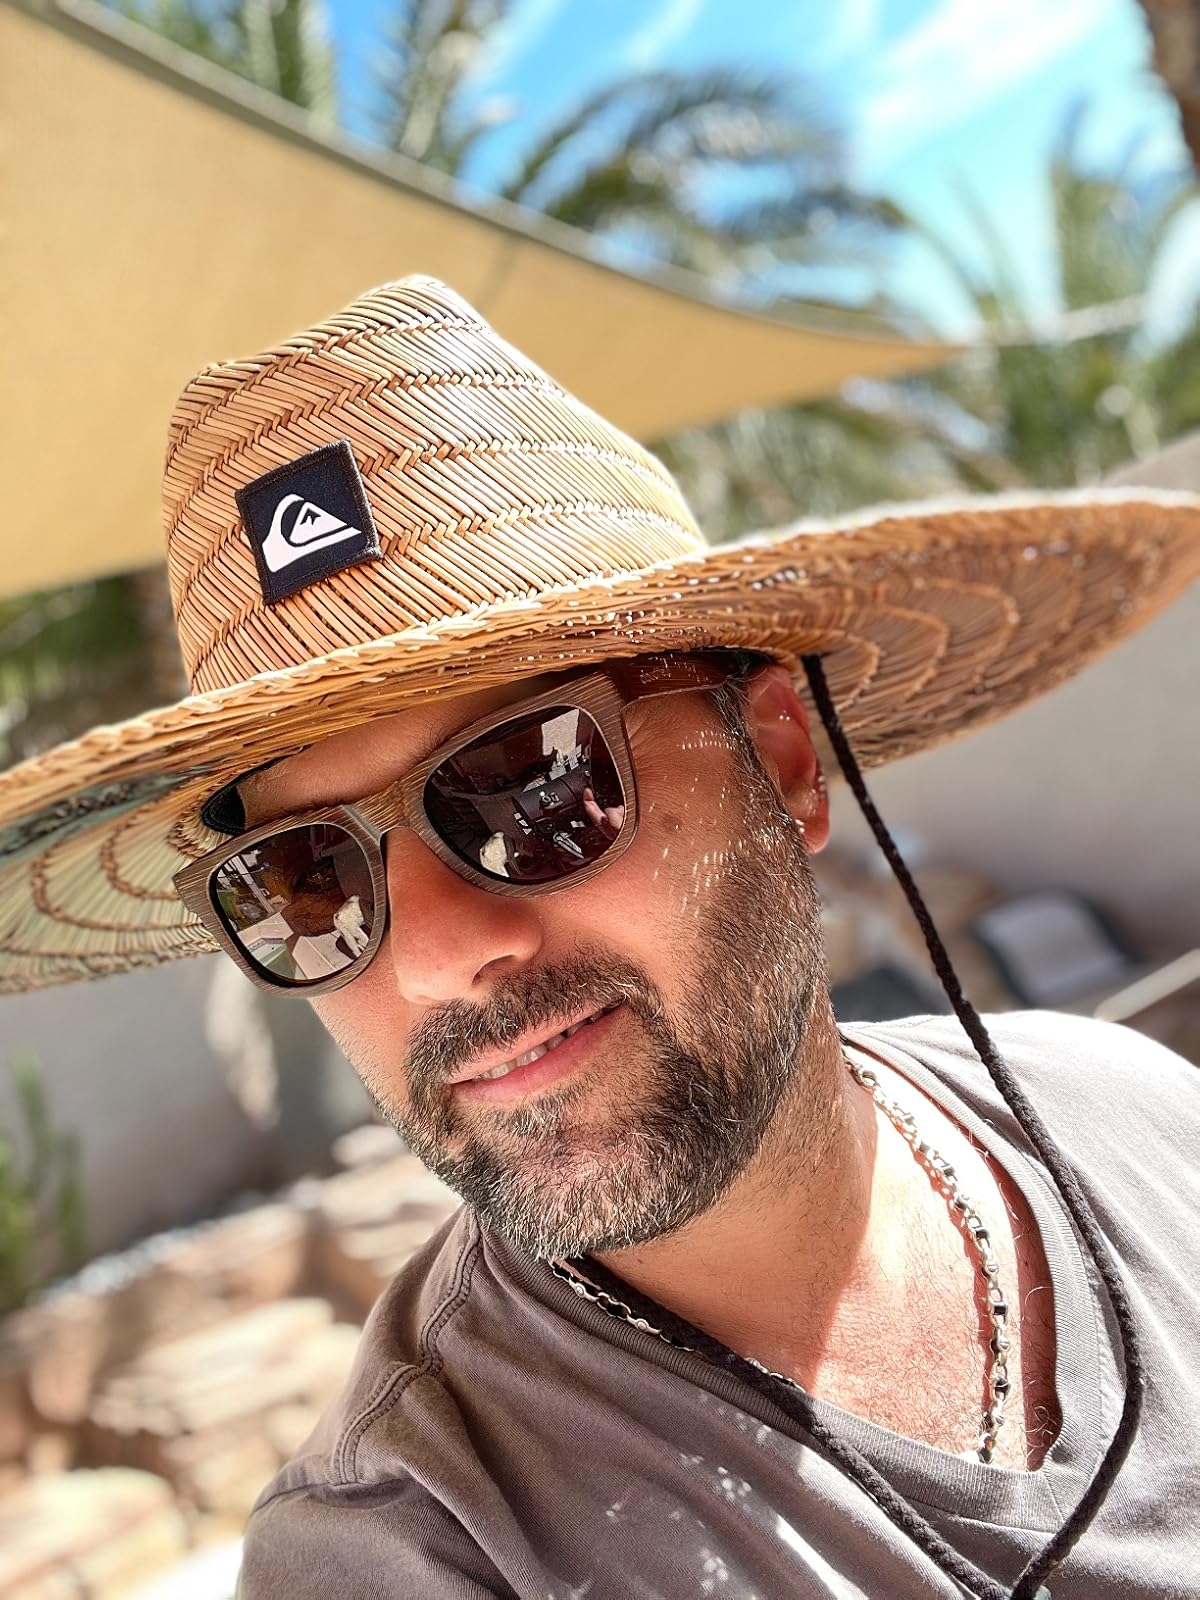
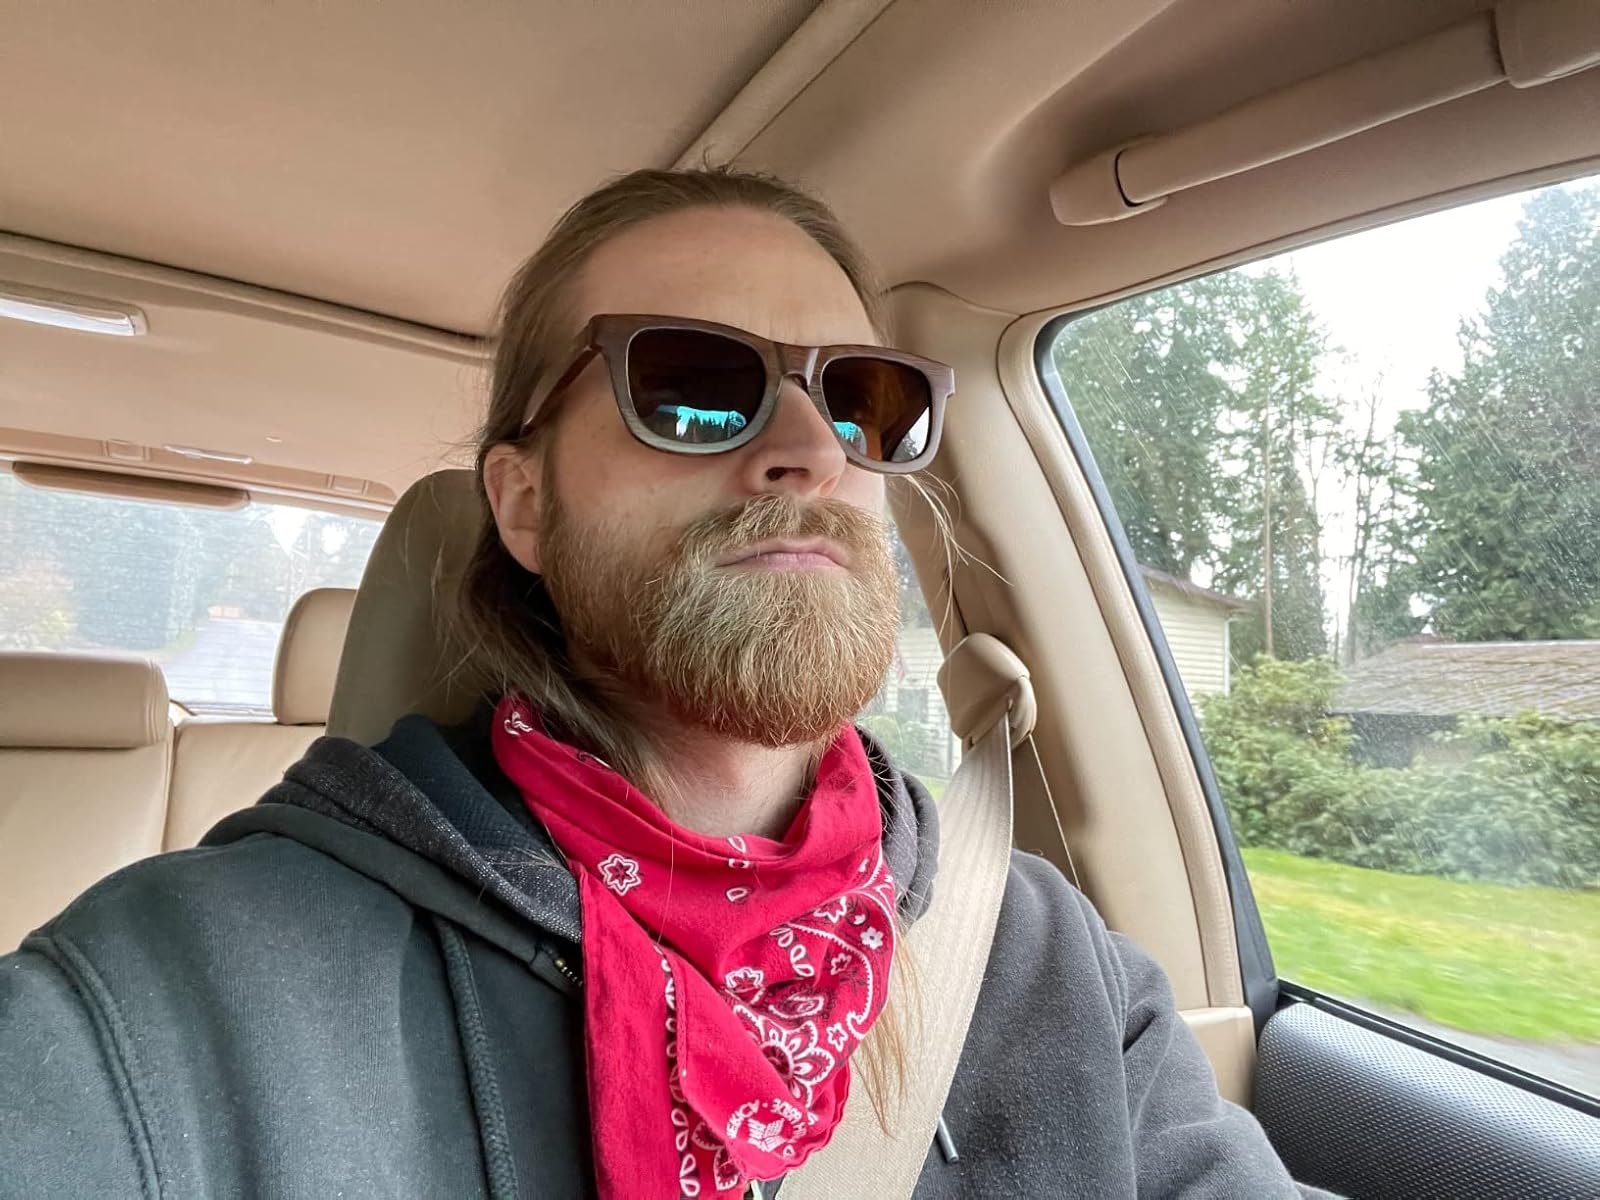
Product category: accessories_sunglasses
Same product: yes